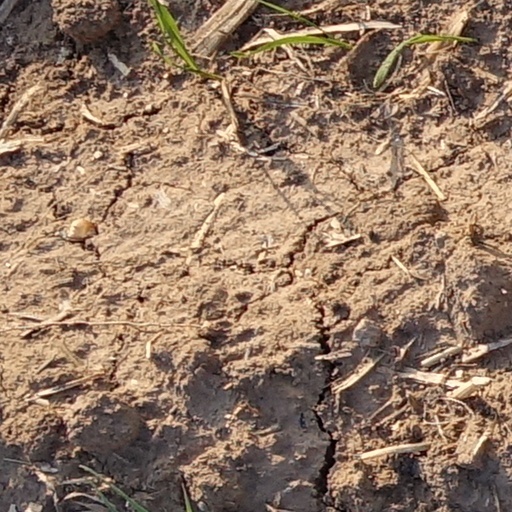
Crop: wheat